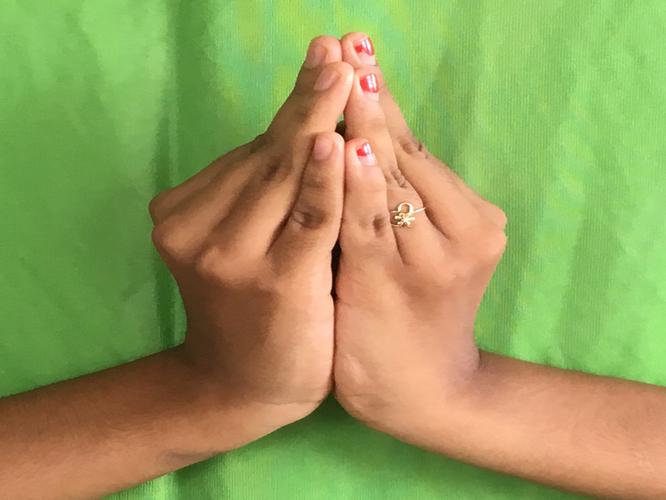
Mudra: Kapotham
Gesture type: double_hand